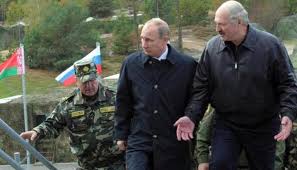
Label: Iskander